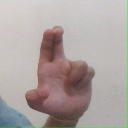
अक्षर: आ